RAF St Davids

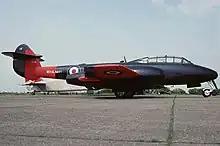
Gloster Meteor T.7, an example of the type used by ADTU at St Davids

The Airwork Air Direction Training Unit (ADTU) provided a jet conversion course, using Gloster Meteor T.7, a British jet fighter aircraft. However, the unit's main purpose here, was to provide aircraft and aircrew, flying live interception flights from RAF St Davids, for the Royal Navy School of Aircraft Direction, from September 1951. This was located in a new, purpose built, Fighter Direction School, called the R.N. Aircraft Direction Centre. It was known as RNADC Kete (HMS "Harrier") and was located on the coast, south of RNAS Dale (HMS "Goldcrest"), and north of St. Ann's Head, Pembrokeshire.